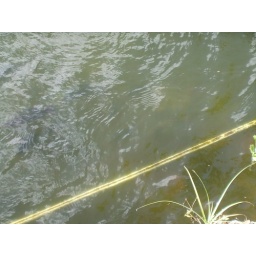
More fish under water